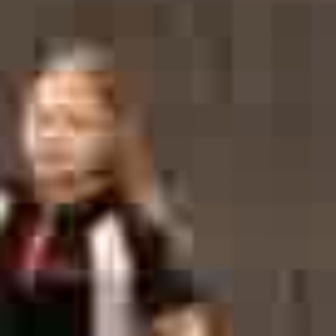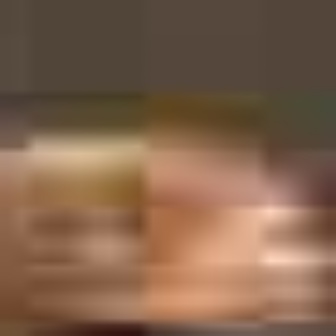
  Please identify the target specified by the bounding box [18,94,97,173] in the first image and locate it in the second image. Return the coordinates in [x_min,y_min,x_max,y_max] format.
Answer: [173,179,319,322]